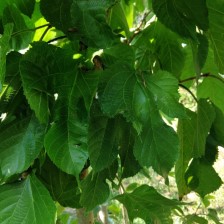
Variety: RedKing